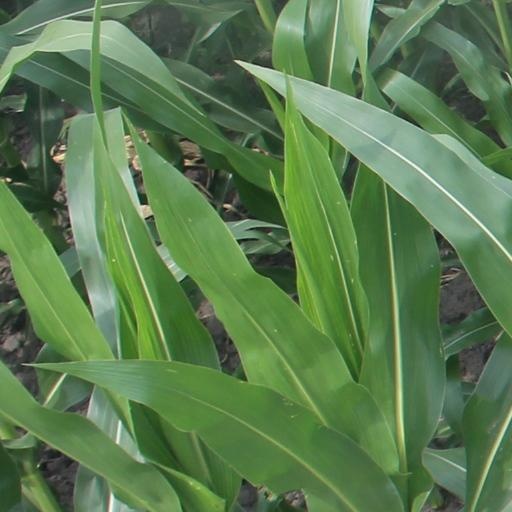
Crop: maize; corn